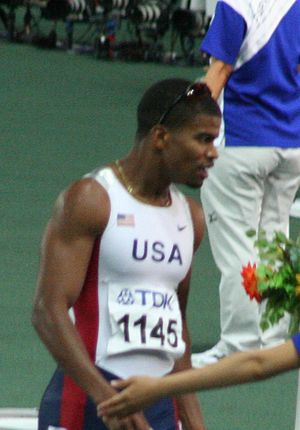
Terrence Trammell
Terrence Trammell
Terrence R. Trammell er en amerikansk atletikudøver, der vandt sølv på 110 meter hæk ved både OL i Sydney 2000 og OL i Athen 2004. I VM-sammenhæng er det også blevet til to sølvmedaljer på samme distance, i Paris i 2003 og i Osaka i 2007.